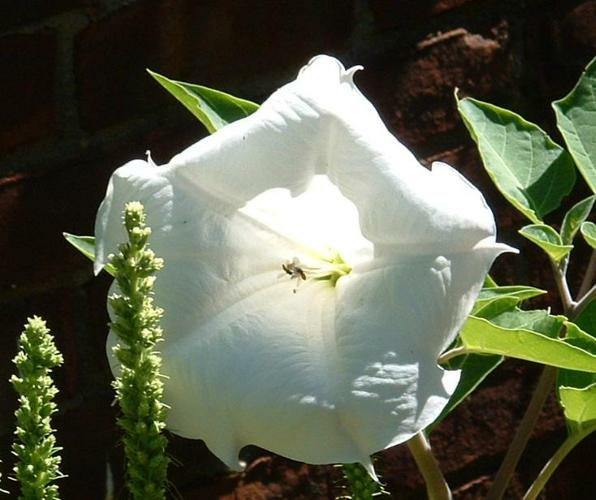
Flower: thorn apple